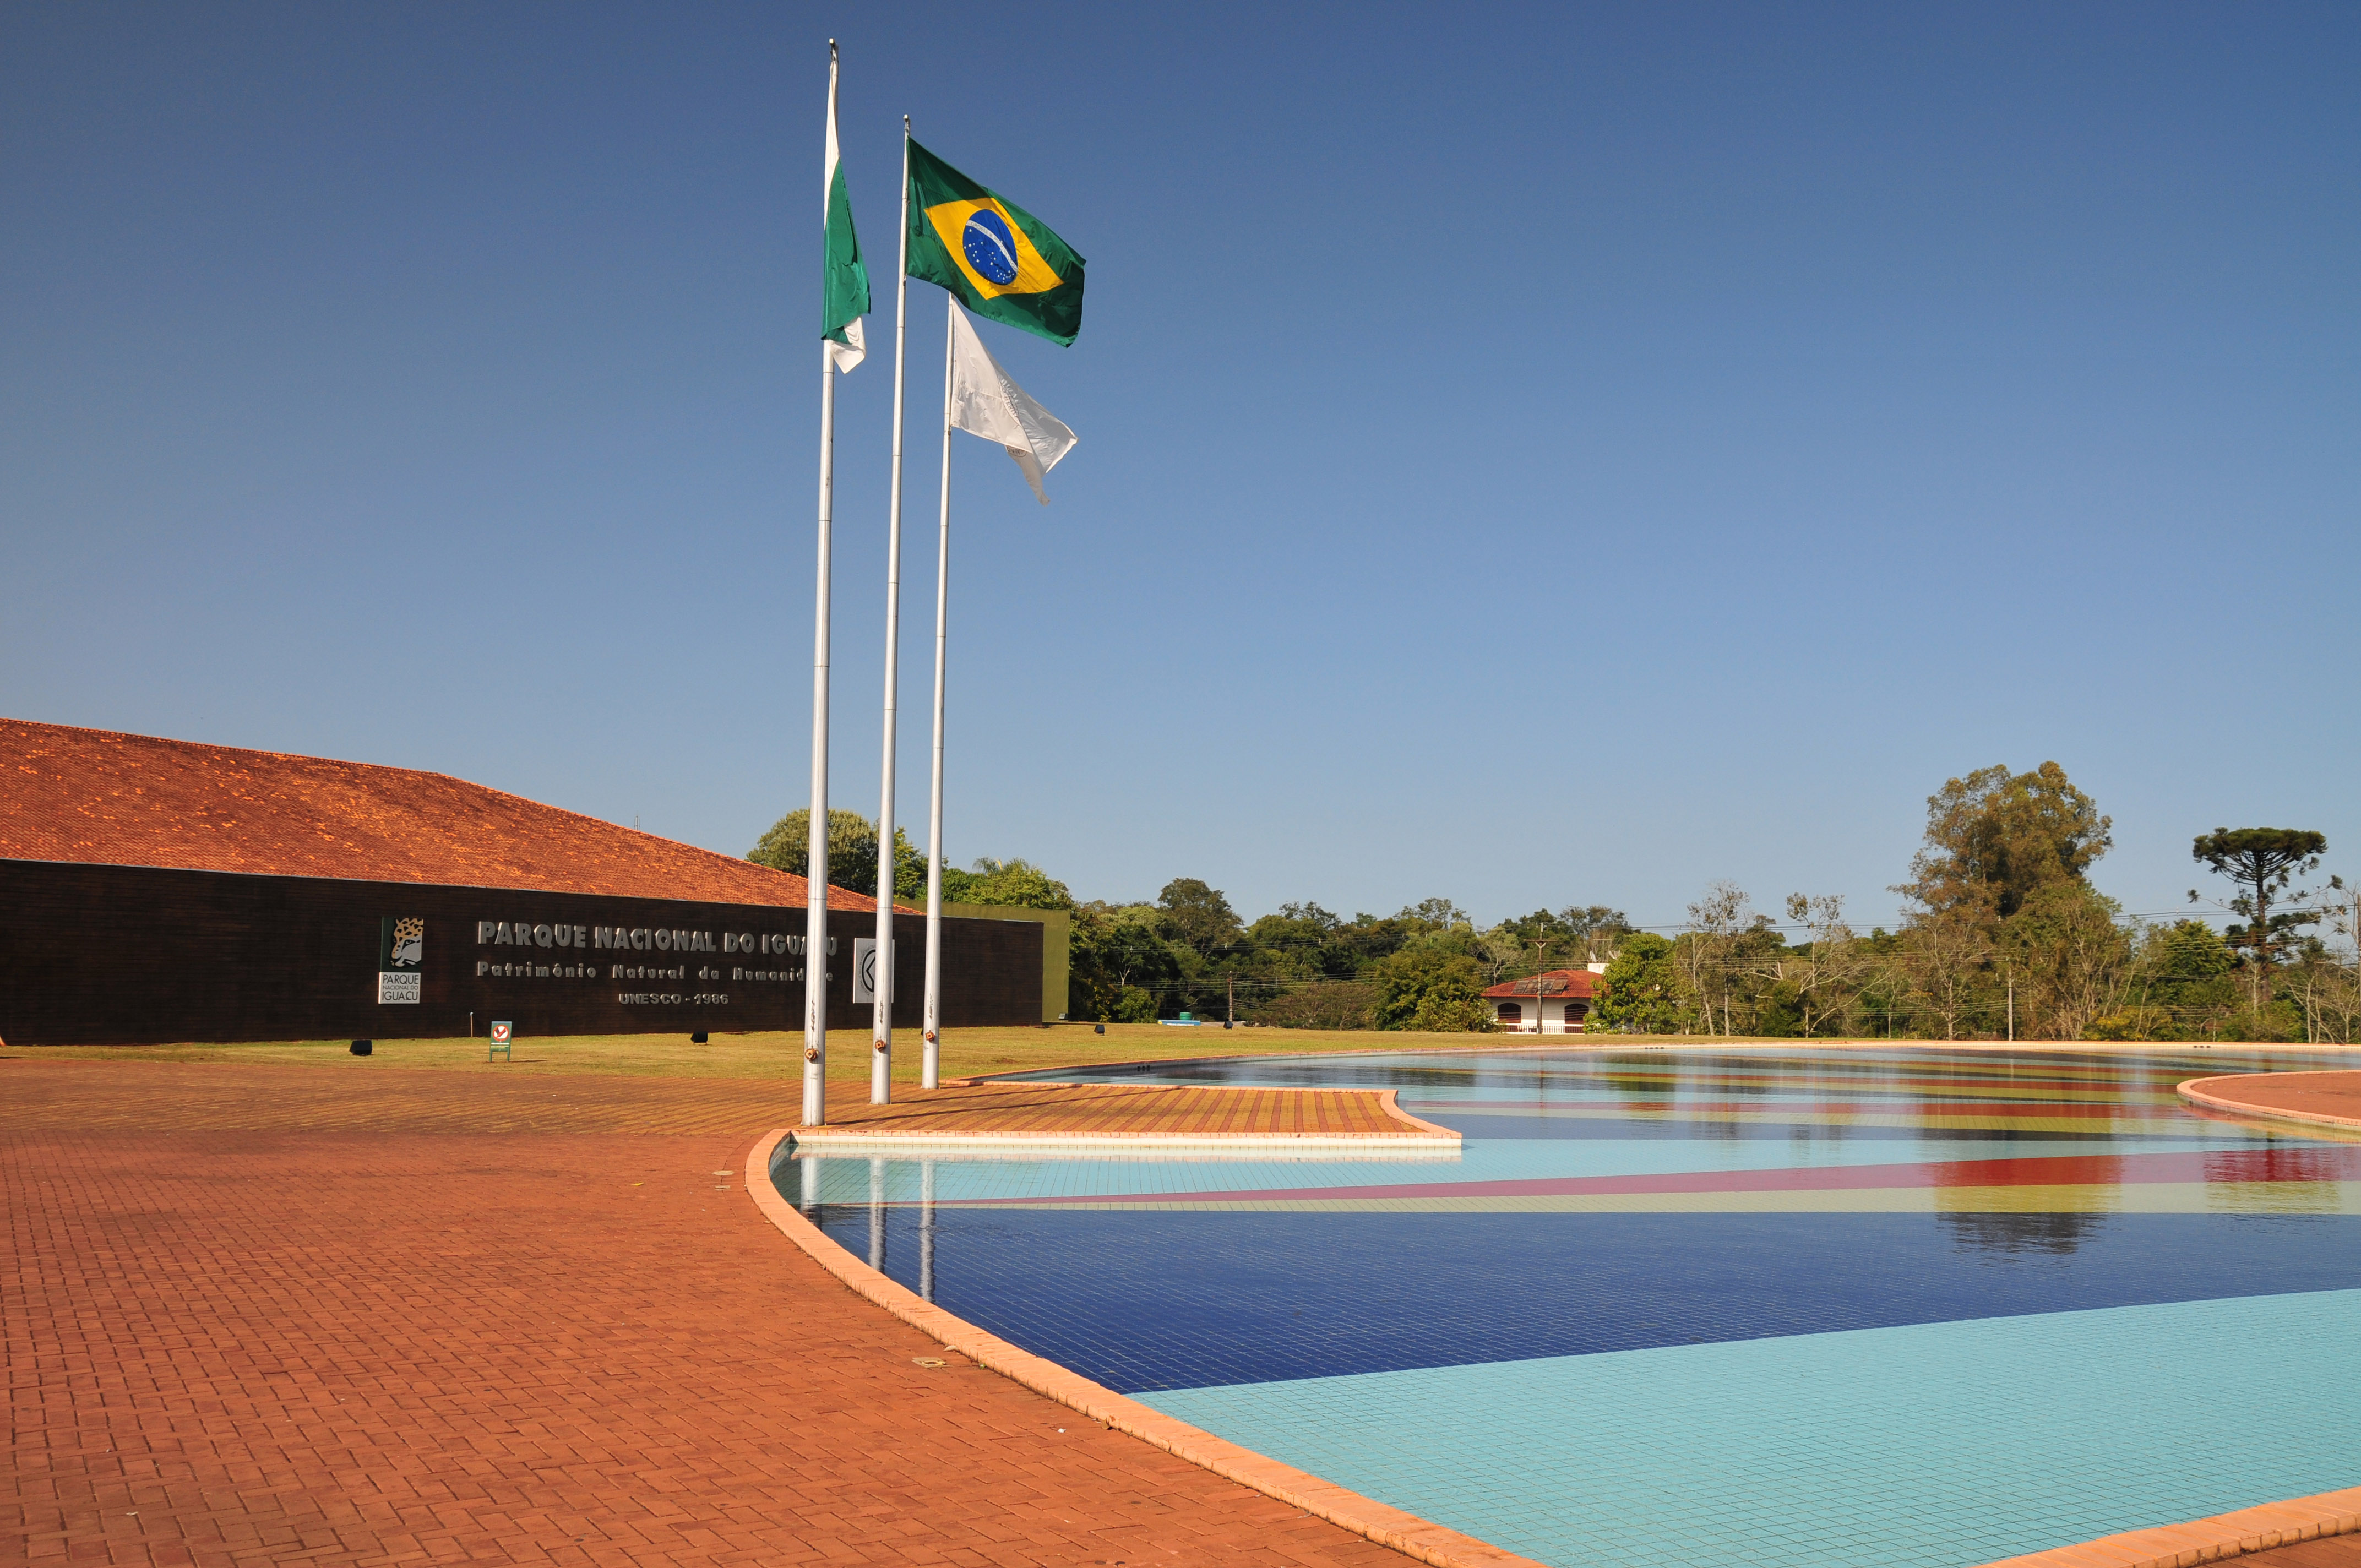
structure, swimming pool, nikon, stadium, argentina, brasil, iguazu, d300, approved, sport venue